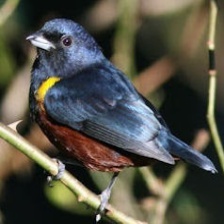
Species: CHESTNET BELLIED EUPHONIA
Scientific name: EUPHONIA PECTORALIS